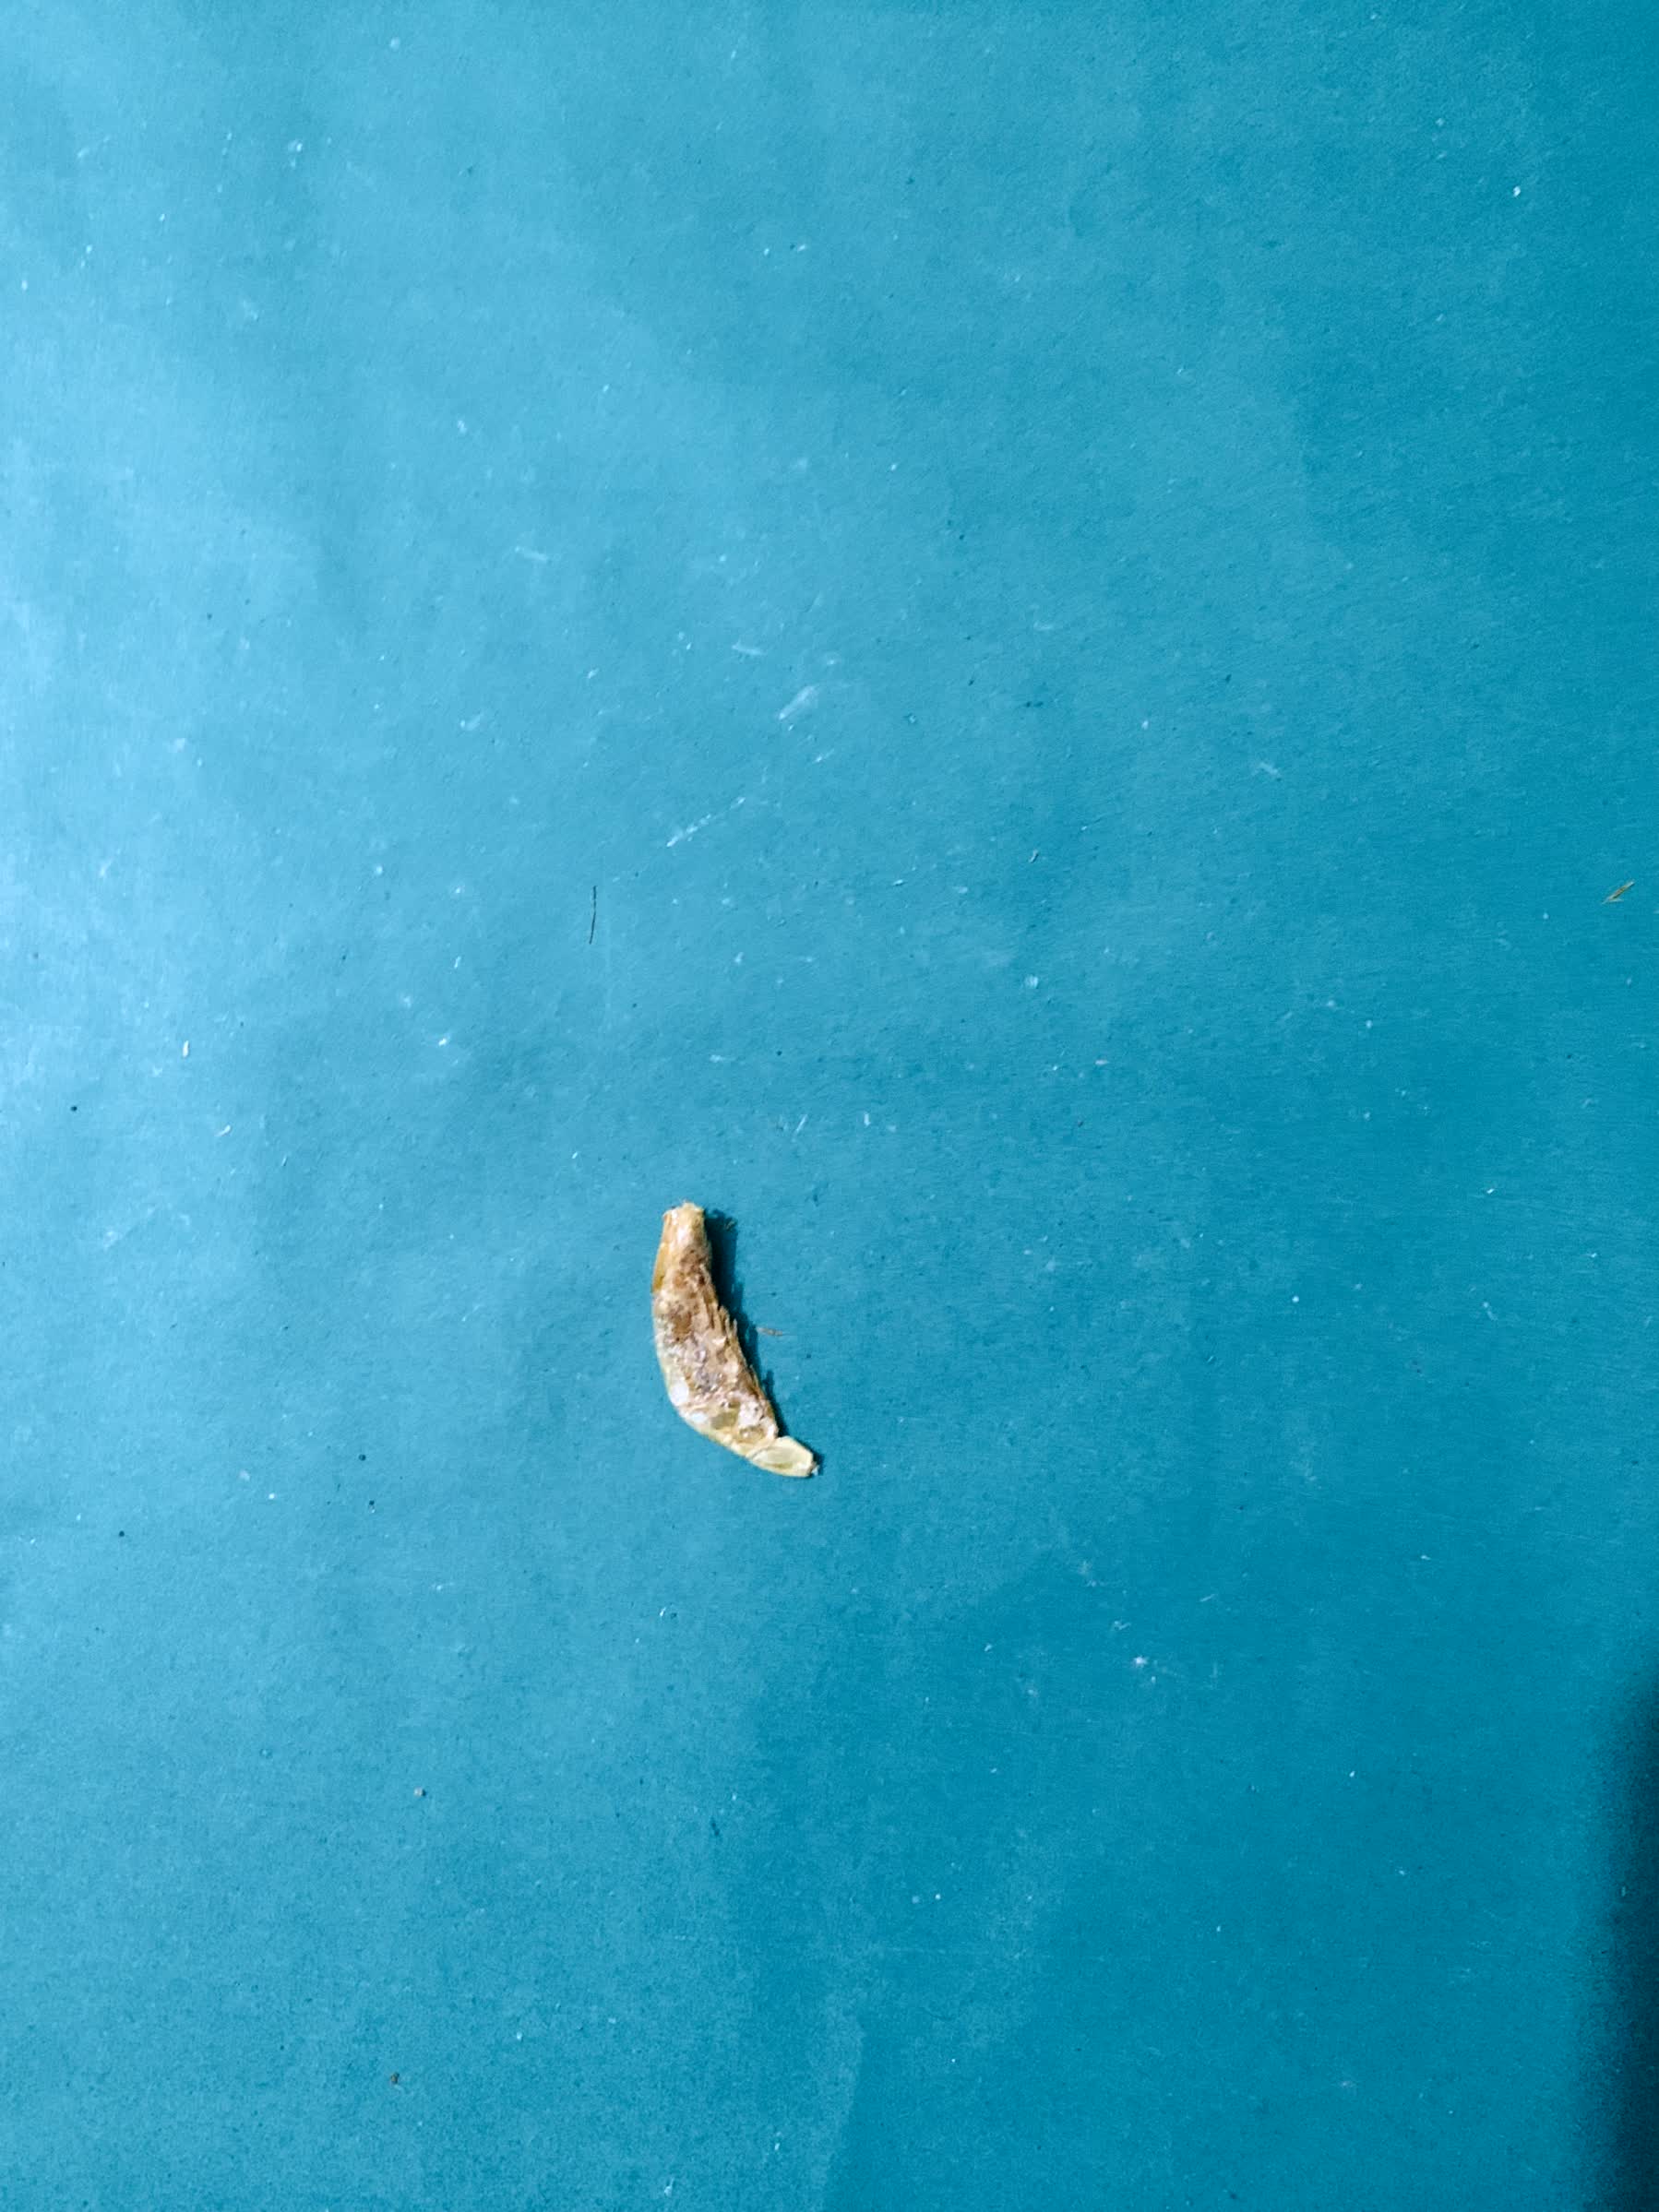
Species: chingri